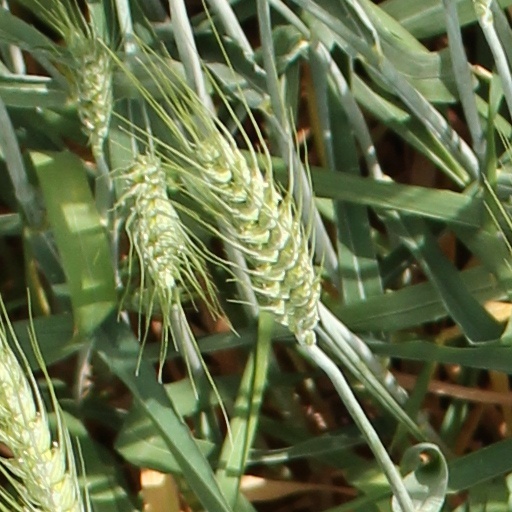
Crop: wheat